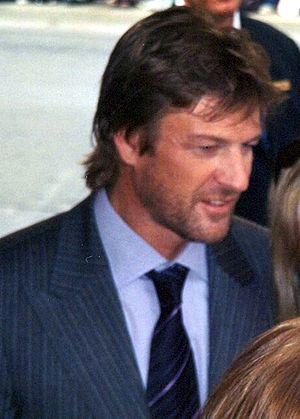
Cette liste comprend une partie des élèves diplômés de la Royal Academy of Dramatic Art.